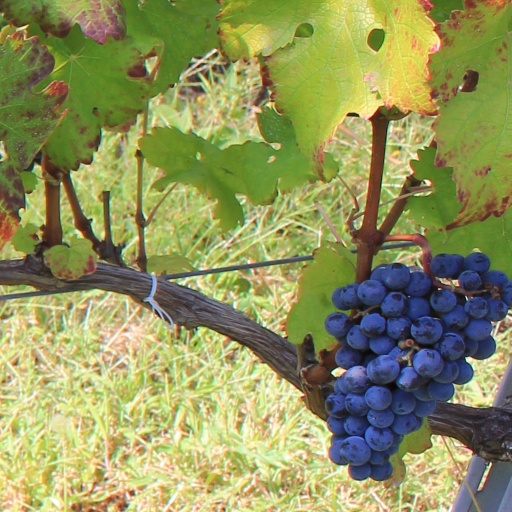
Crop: grape